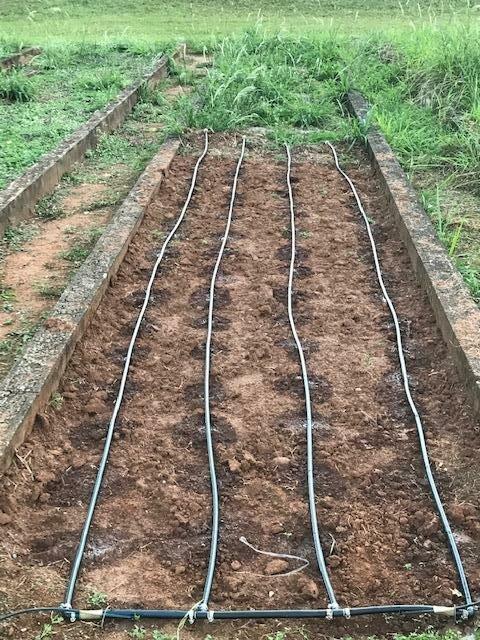
Mfumo wa umwagiliaji ambao unatumika katika mashamba, ambapo mabomba marefu hulazwa na kutobolewa matundu madogo ambayo yanadondosha maji kwa njia ya matone, na kufanya udongo kuwa na unyevu kwa muda wote.